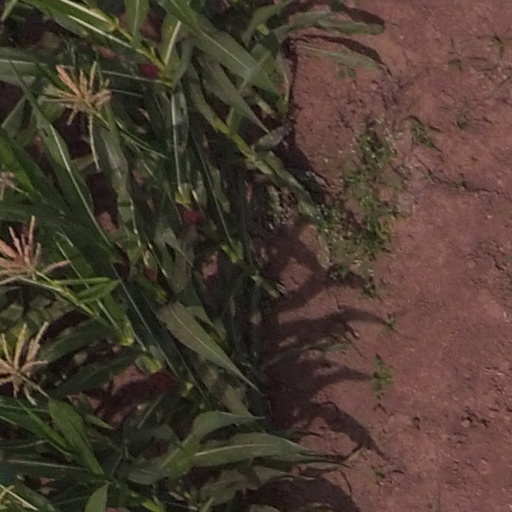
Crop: maize; corn